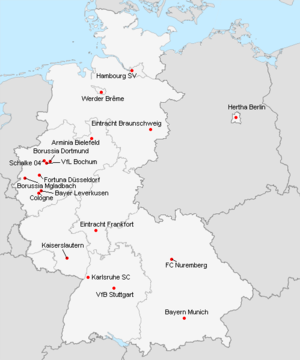
Répartition des clubs en 1.Bundesliga 1982-1983.
La saison 1982-1983 de 1. Bundesliga était la vingtième édition de la première division allemande.